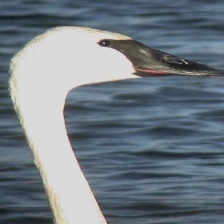
Species: TRUMPTER SWAN
Scientific name: CYGNUS BUCCINATOR
ImageNet parent category: black_swan